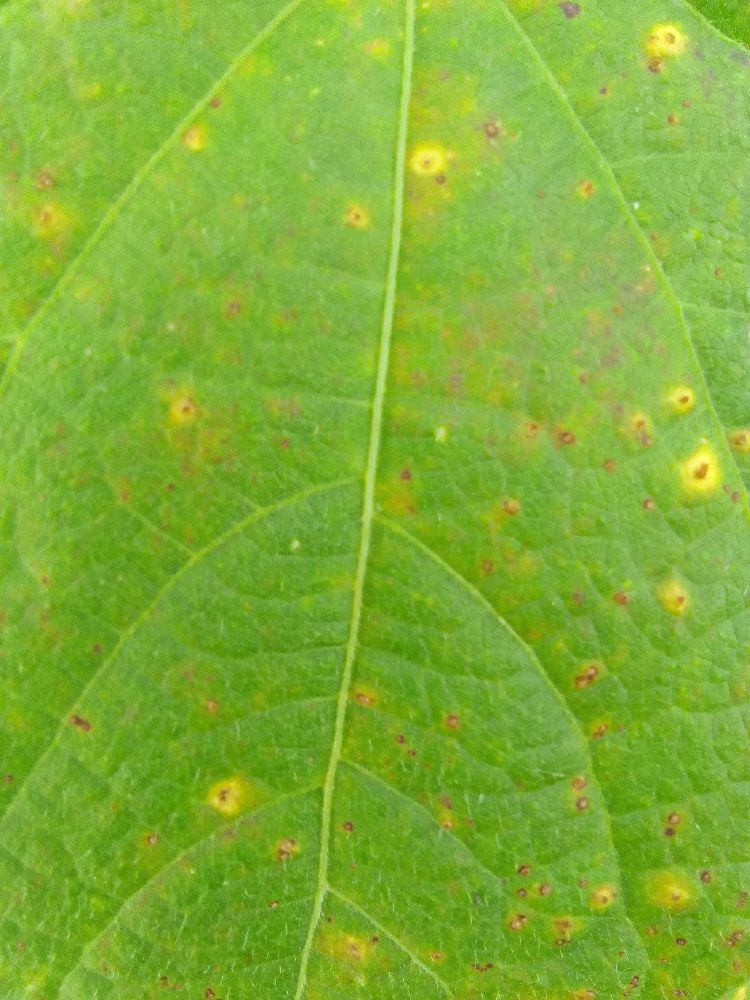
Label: rust